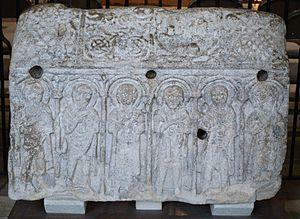
Medeshamstede est un site monastique anglo-saxon qui correspond à l'actuelle Peterborough, dans le Cambridgeshire.